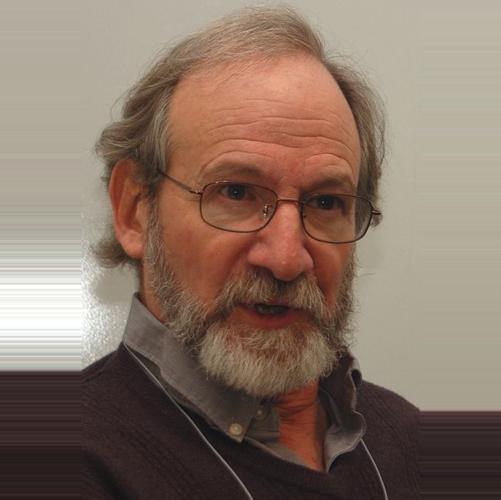
Age: 67